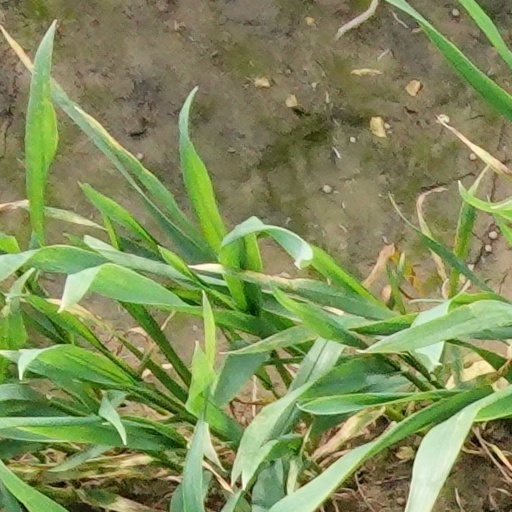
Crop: wheat